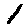
Label: 1